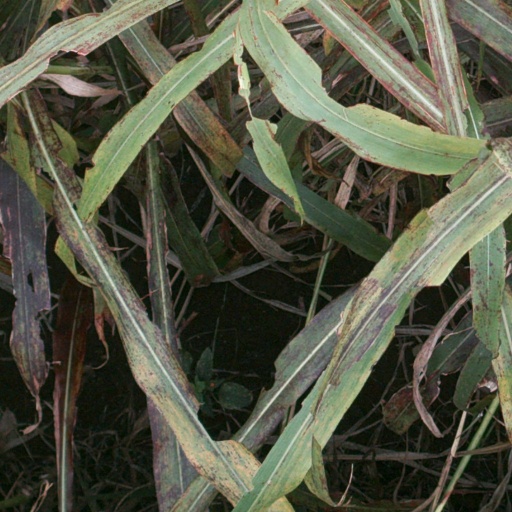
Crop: sorghum